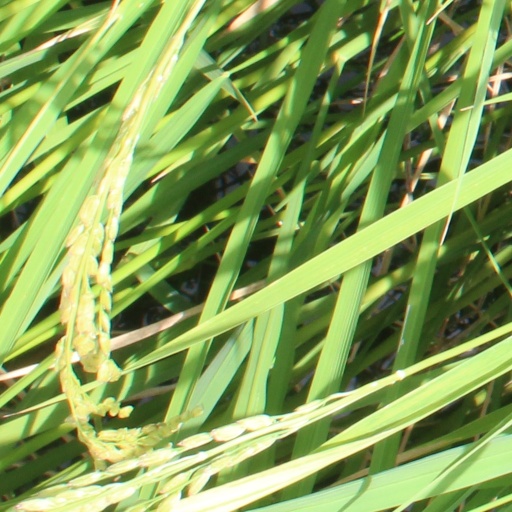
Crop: rice